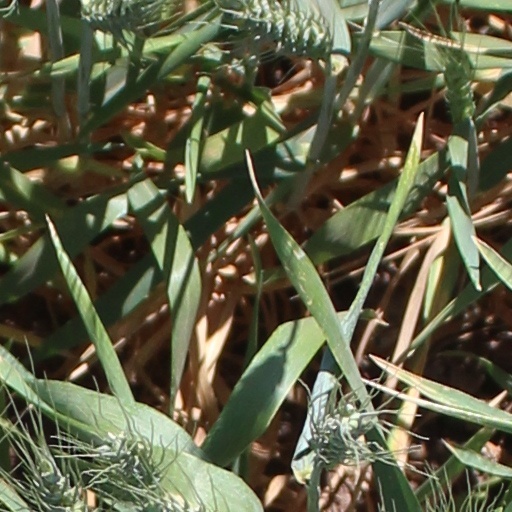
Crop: wheat